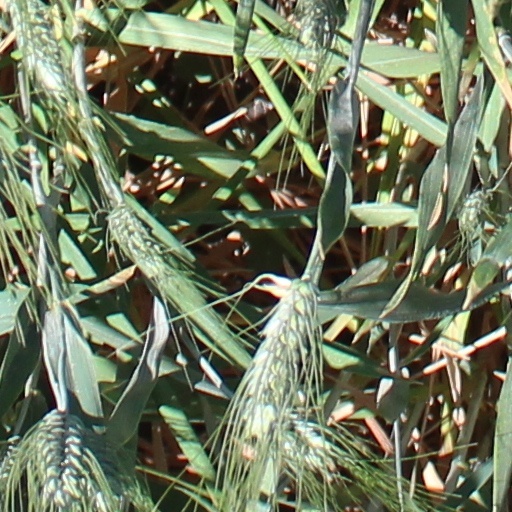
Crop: wheat